Sorrel soup
Also known as:
ar - Arabic: حساء الحماض
be-tarask - Belarusian (Taraškievica orthography): Шчаўевы суп
el - Greek: Λαπαθόσουπα
eo - Esperanto: Okzalosupo
es - Spanish: Sopa de acedera
fr - French: Bortsch vert
he - Hebrew: מרק חומעה
hy - Armenian: Ավելուկով ապուր
id - Indonesian: Sup sijungkot
jv - Javanese: Sop sorrel
ko - Korean: 수영 수프
lt - Lithuanian: Lapienė
pl - Polish: Zupa szczawiowa
pt - Portuguese: Sopa de azedas
ru - Russian: Щавелевый суп
sgs - Samogitian: Lapīnė
uk - Ukrainian: Зелений борщ
Category: soup (vegetable soup)
Cuisine: Belarusian, Estonian, Hungarian, Latvian, Lithuanian, Romanian, Armenian, Polish, Russian, Ukrainian
Associated cuisines: Belarusian, Estonian, Hungarian, Latvian, Lithuanian, Romanian, Armenian, Polish, Russian, Ukrainian
Area: Belarus, Estonia, Hungary, Latvia, Lithuania, Romania, Armenia, Poland, Russia, Ukraine
Countries: Belarus, Estonia, Hungary, Latvia, Lithuania, Romania, Armenia, Poland, Russia, Ukraine
Region: Western Asia Northern Europe Eastern Europe

A soup made from water or broth, sorrel leaves, and salt. Usually includes further ingredients such as egg yolks or whole eggs (hard-boiled or scrambled), potatoes, carrots, parsley root, and rice.

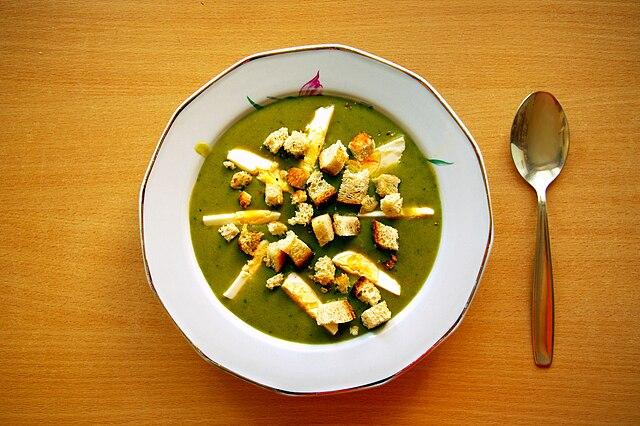
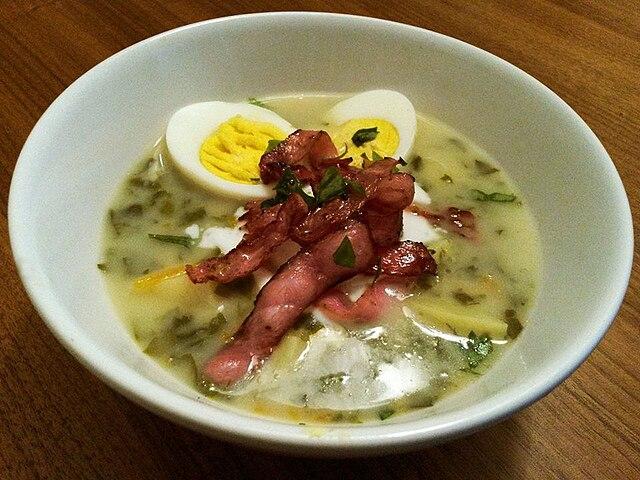
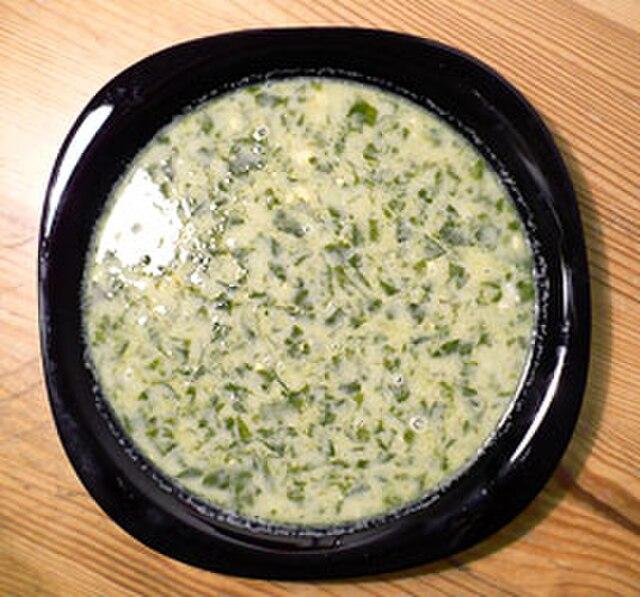